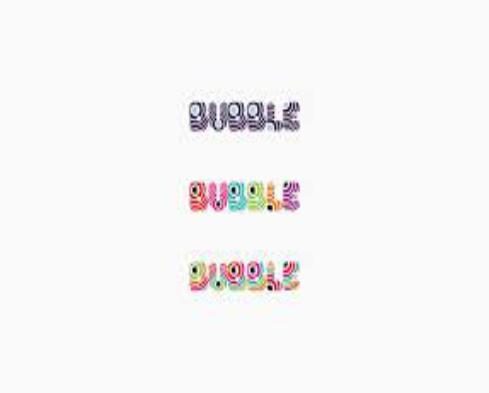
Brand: babool
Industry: Necessities